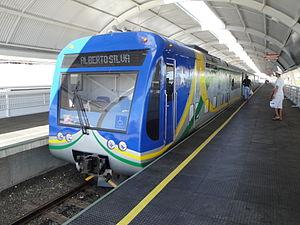
Le Métro de Teresina est un système de train urbain diesel desservant l'agglomération urbaine de Teresina, capitale de l'état brésilien du Piauí. Il comprend une seule ligne reliant le centre de Teresina aux quartiers de l'est de la ville.